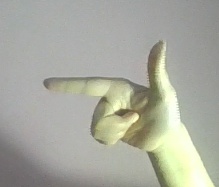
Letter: yaa